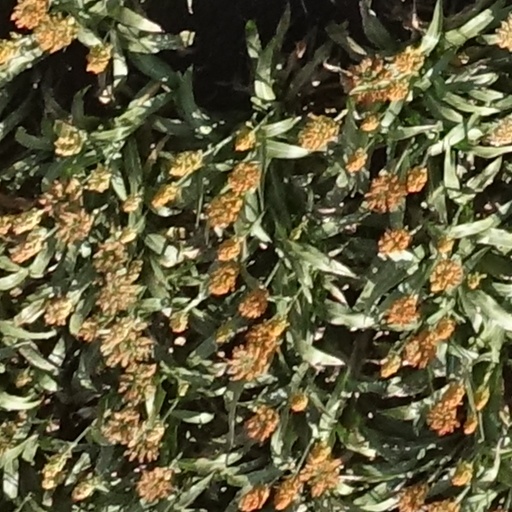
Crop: sorghum